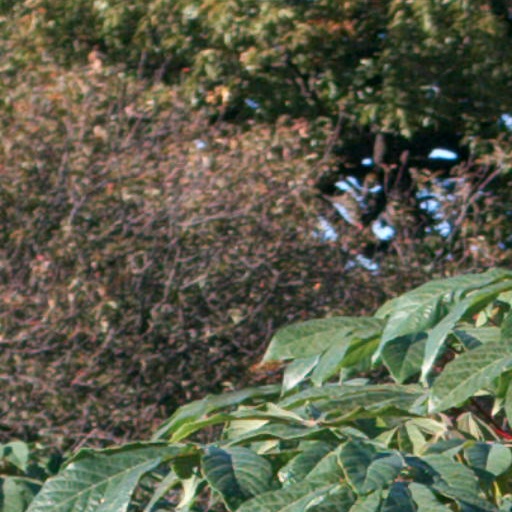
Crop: cassava